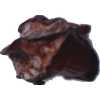
Label: carambola